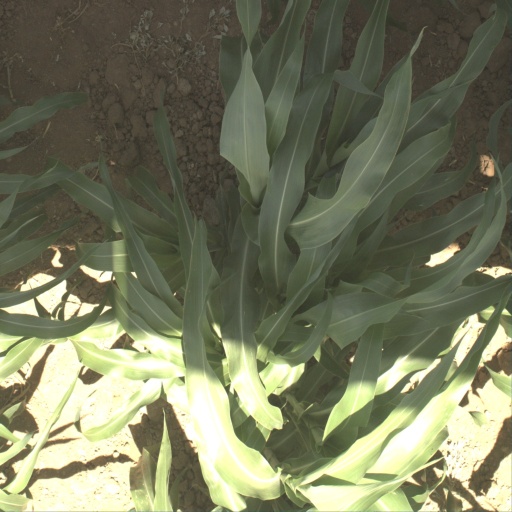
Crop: sorghum